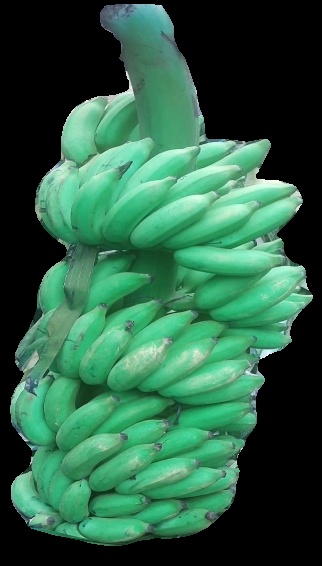
Variety: elakki-bale
Grade: grade1